Shaft and chamber tomb

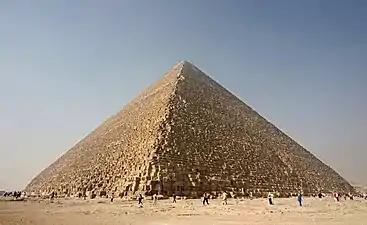
The iconic Great Pyramid of Giza is one of the best-known examples of a shaft and chamber tomb

A shaft and chamber tomb is a type of chamber tomb used by some ancient peoples for burial of the dead. They consist of a shaft dug into the outcrops of rock with a square or round chamber excavated at the bottom where the dead were placed. These chambers can consist of a single shaft and chamber like the Mexican tombs or sometimes quite elaborate as was built in ancient Egypt.